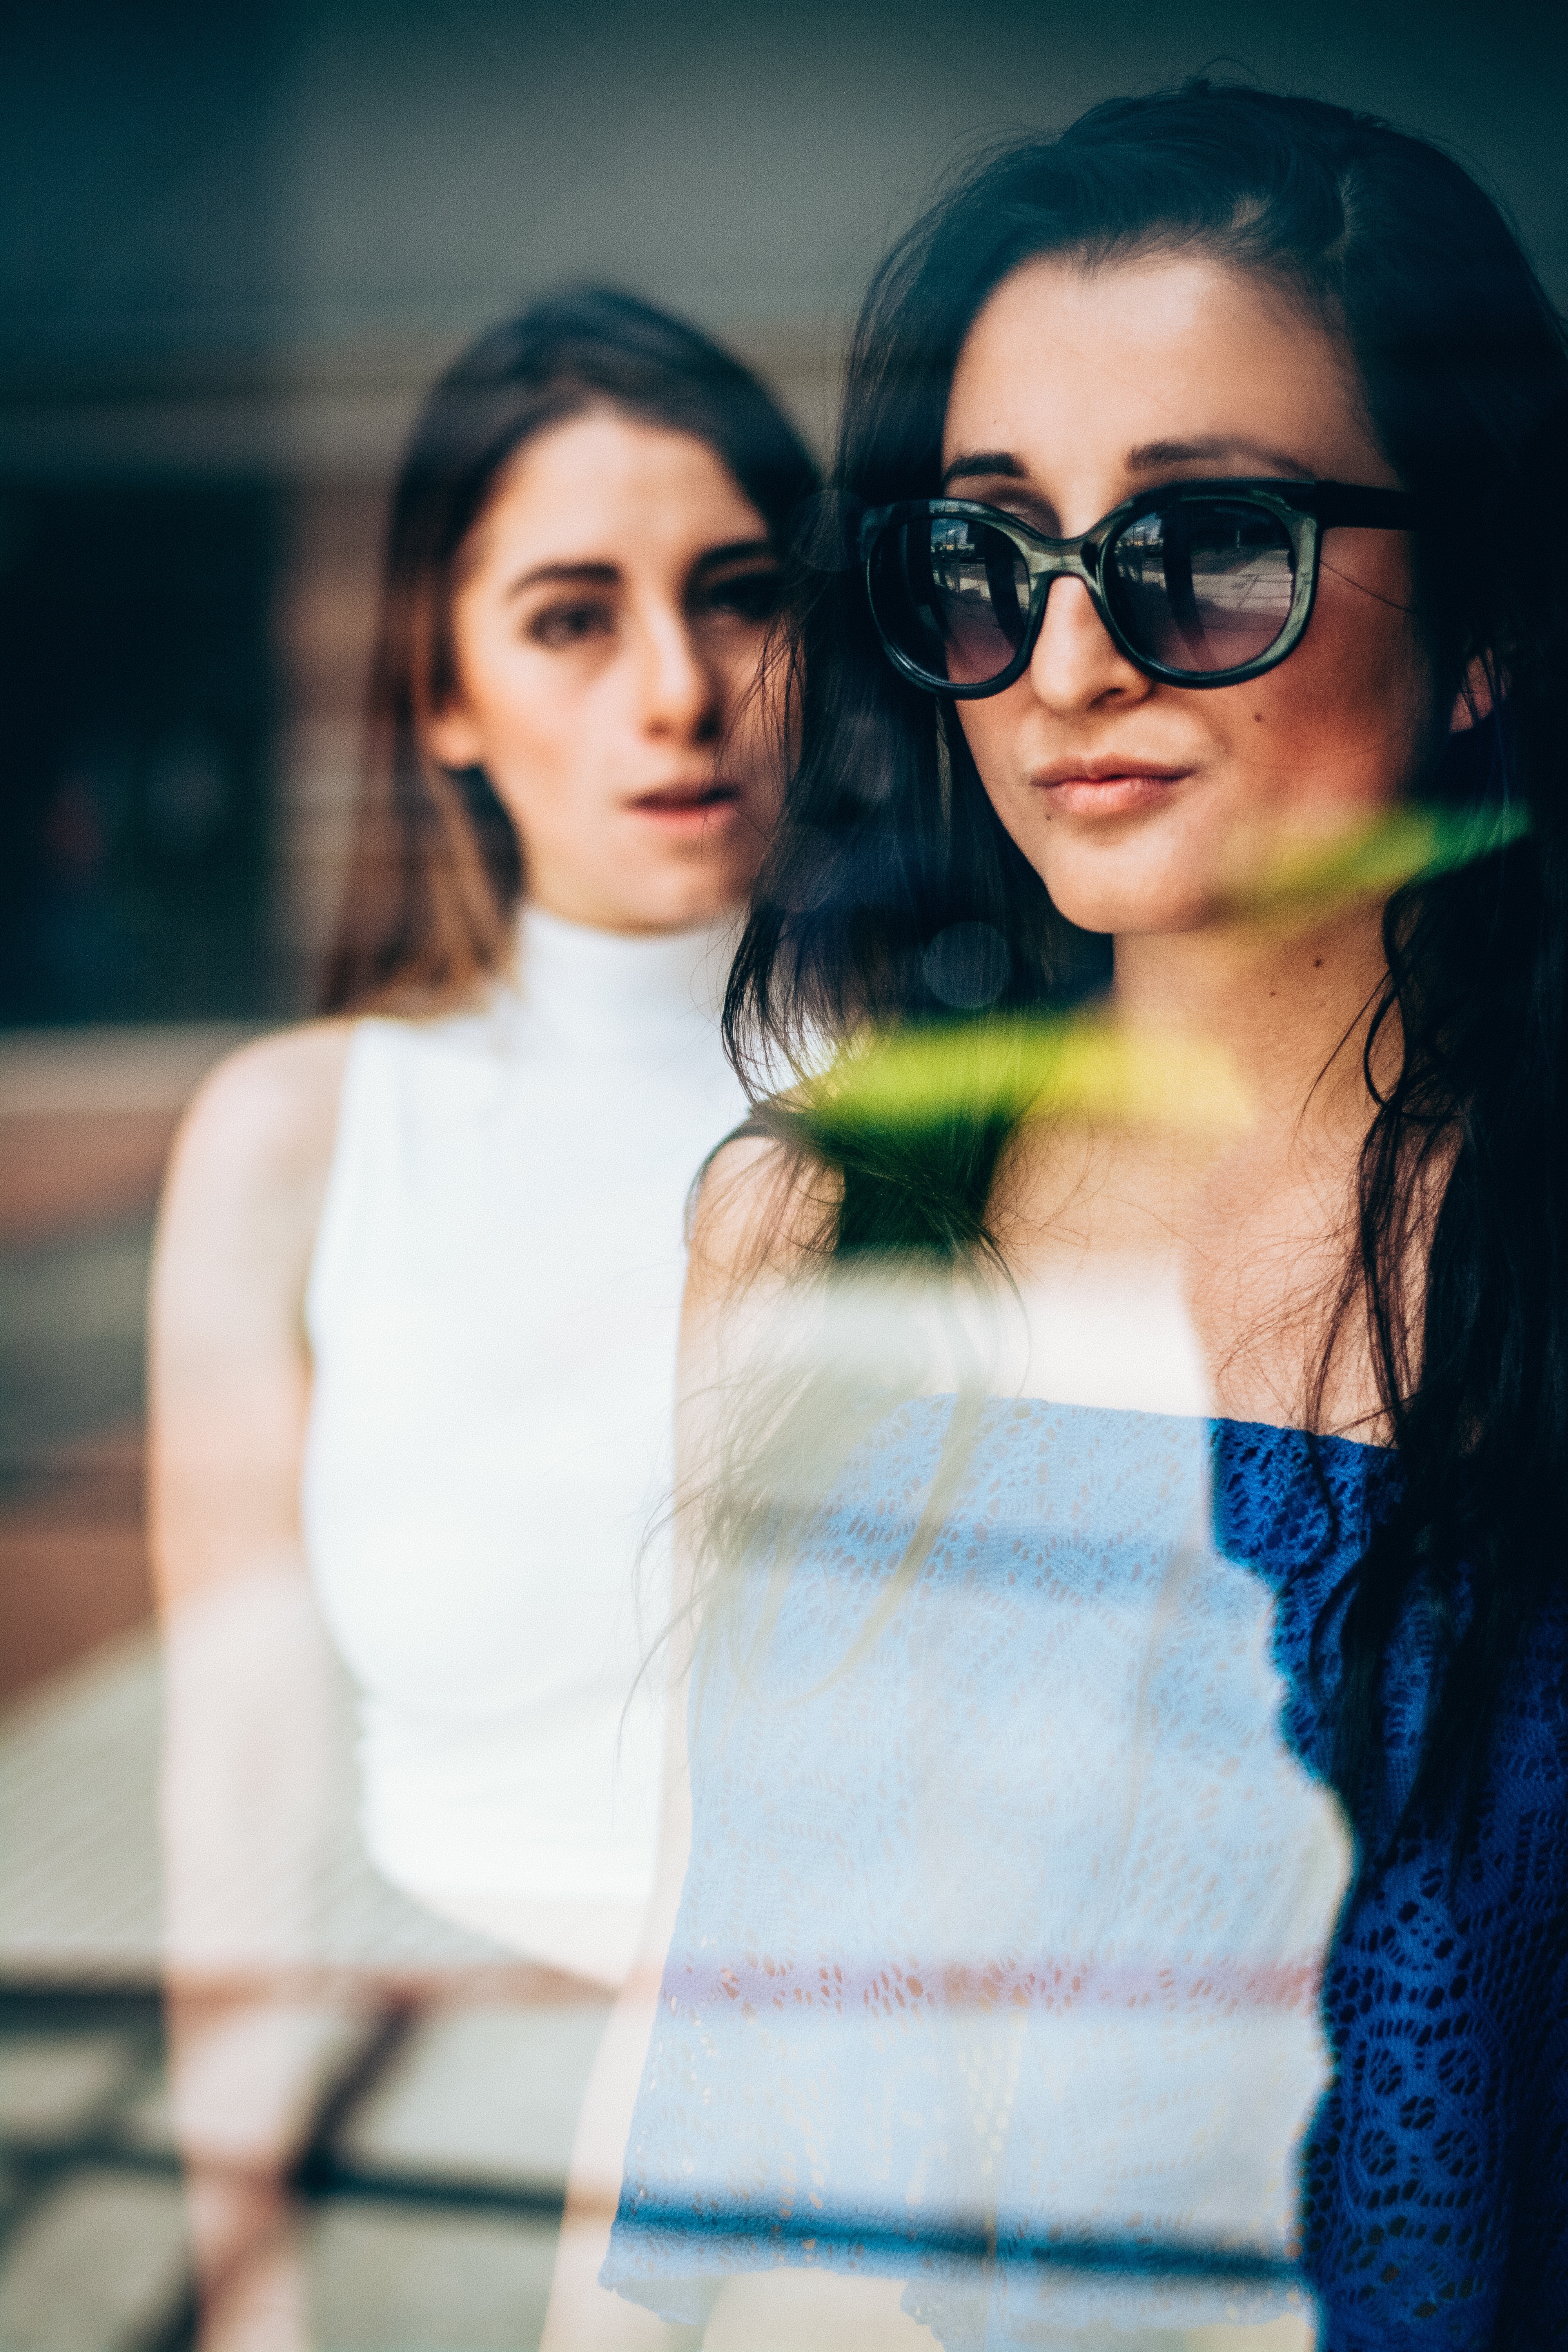
girl, woman, photography, portrait, model, color, fashion, blue, smile, glasses, photograph, eyewear, beauty, photo shoot, vision care